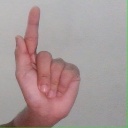
अक्षर: ळ